Emre Arolat

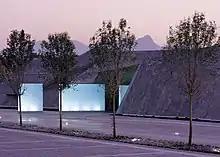
Minicity Theme Park, Antalya (2004)

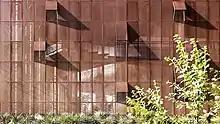
Raif Dinçkök Yalova Cultural Center, Yalova (2011)

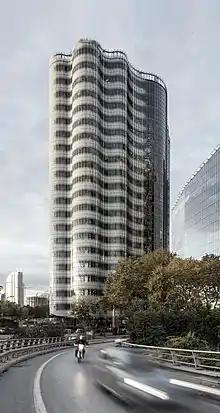
Maslak No.1 Office Building, Istanbul (2014)

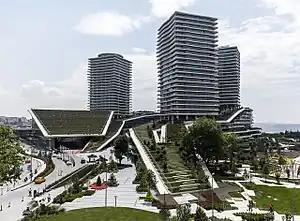
Zorlu Center, Istanbul (2013)

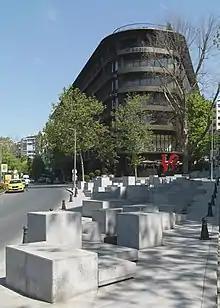
St.Regis Istanbul, Istanbul (2015)

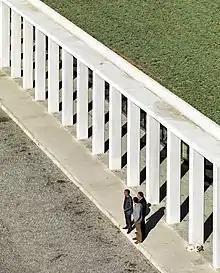
Bergama Cultural Center, Izmir (2016)

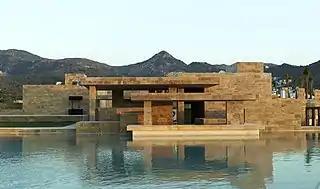
Yalikavak Palmarina, Bodrum (2014)

Emre Arolat (born 24 June 1963) is a Turkish architect. In 2004, he co-founded EAA-Emre Arolat Architecture with Gonca Paşolar. Arolat is best known for the construction of Sancaklar Mosque.